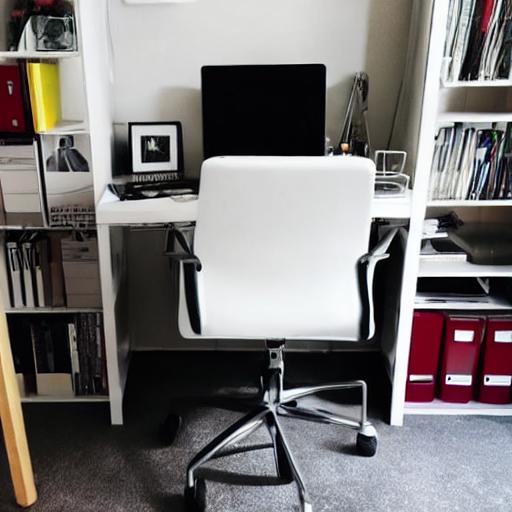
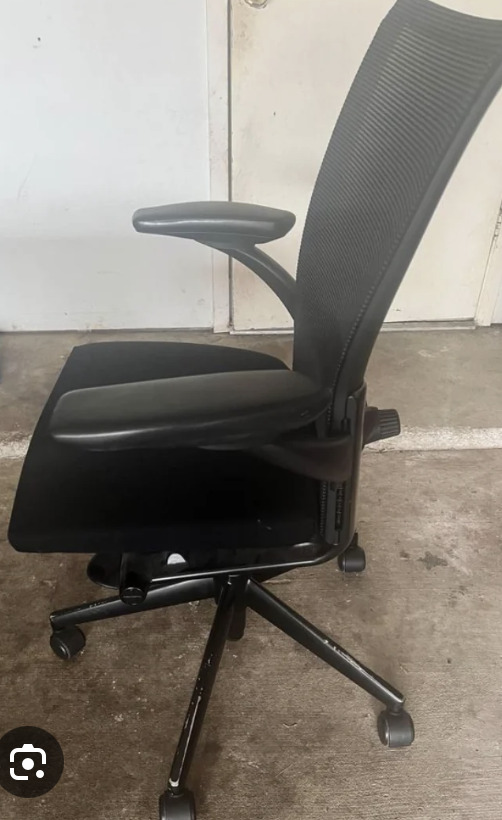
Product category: items_chair
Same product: no